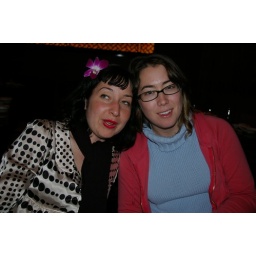
sara &amp;amp; satatma inside hachi at the red rock in las vegas